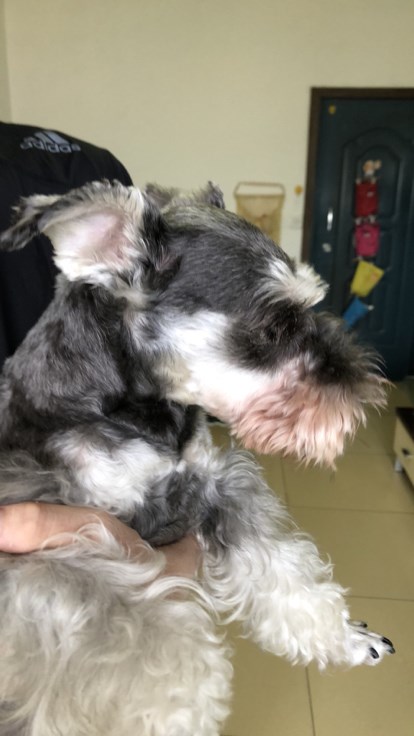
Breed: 2342-n000102-miniature_schnauzer